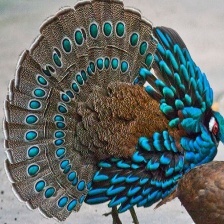
Species: BORNEAN PHEASANT
Scientific name: POLYPLECTRON SCHLEIERMACHERI